Robert Parker (musician)

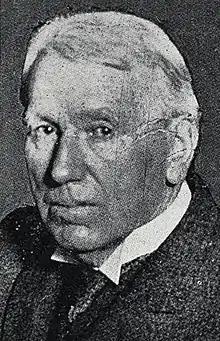
Robert Parker

Robert Parker (9 January 1847 – 20 February 1937) was a New Zealand organist, choirmaster and conductor.